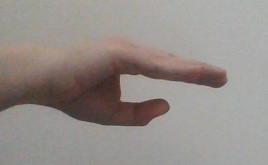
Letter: jeem